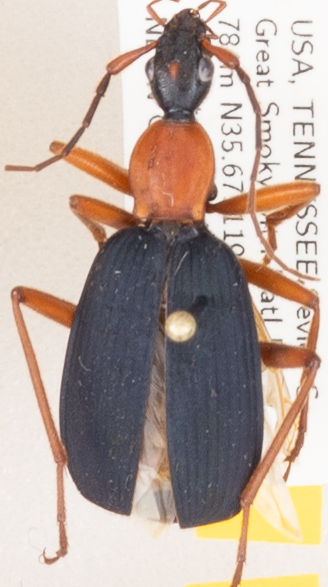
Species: Galerita bicolor
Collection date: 2019-08-20
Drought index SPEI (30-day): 0.356
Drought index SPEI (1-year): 2.09
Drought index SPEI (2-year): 2.09